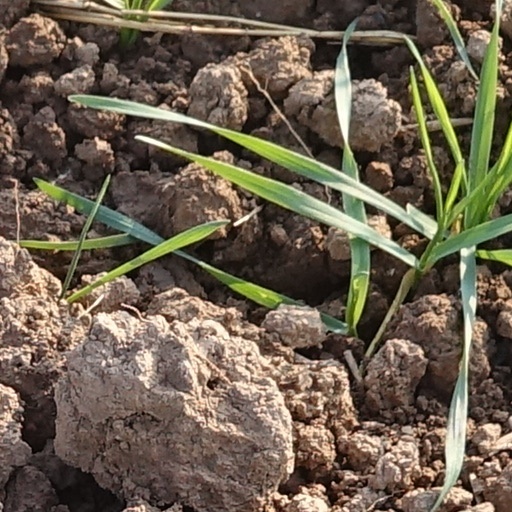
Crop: wheat